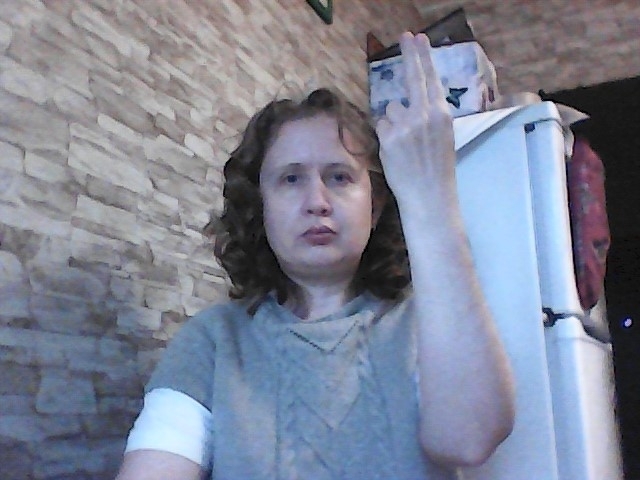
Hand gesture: two_up_inverted